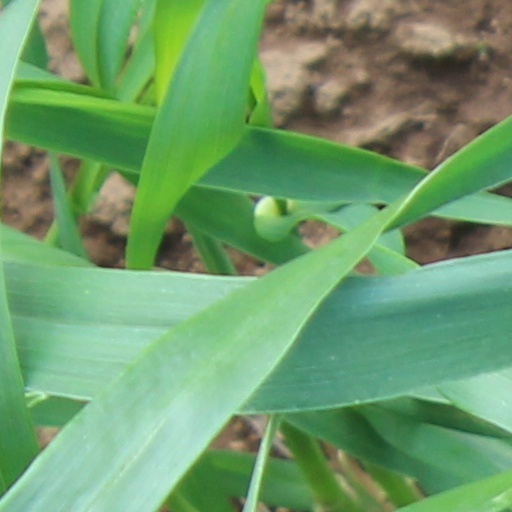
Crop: wheat